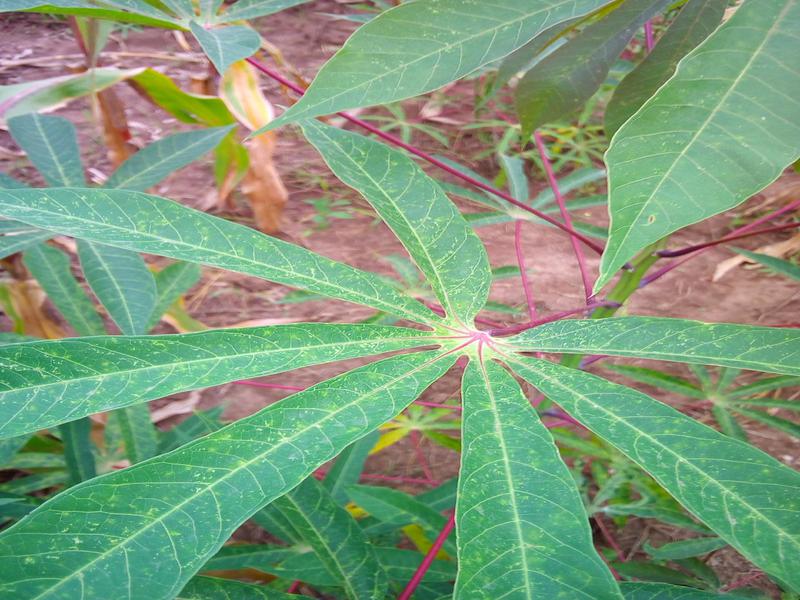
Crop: cassava
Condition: green_mottle